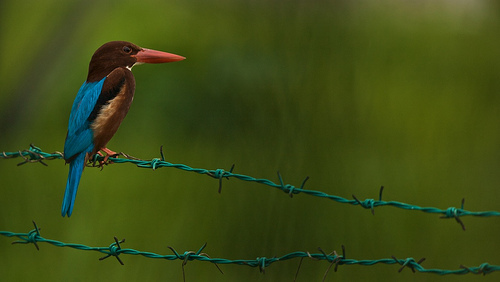
a small bird with a long orange bill, and a brown crown, and a blue tail.
this is a bird with a brown belly and head, blue wings and back and a large orange beak.
a small colorful bird, with a long orange beak, blue wing and tail feathers, and a black and orange under belly and head.
this small colorful bird has a long orange bill relative to its small body.
this is a dark brown bird with a red bill, long crown, and blue wings.
this is a brown bird with a bright teal back and tail, it also has a very large red beak.
bird has a bright blue back and tail, black had and wings, with a very large, long orange beak.
this small bird has a beak that is large compared to the size of its body, and bright blue feathers along the back and rump, extending all the way down to the inner and outer rectrices.
this bird has a brown head and long orange bill with a bright blue streak running down its back and tail feather.
this bird has a long orang-red beak and a bright blue wings and tail.
Species: White Breasted Kingfisher